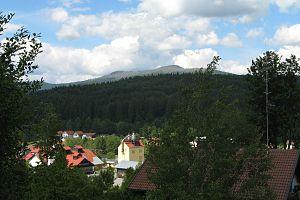
Le Kleiner Rachel est une montagne culminant à 1 399 mètres d'altitude dans la forêt de Bavière, contrefort de la forêt de Bohême. Avec le Großer Rachel, à 900 m au nord-ouest, il forme le mont Rachel.